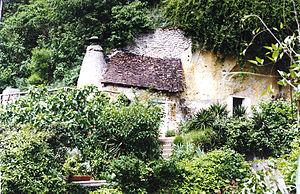
En France, l'habitat troglodytique est particulièrement bien représenté et a toujours été occupé dès la préhistoire en Dordogne par exemple, ou plus particulièrement à diverses époques dans le val de Loire, en Anjou, en Touraine et en Saumurois, dans la vallée crayeuse de la Seine. Les sites sont anciens ou très récents, sommaires ou élaborés comme à Aubeterre-sur-Dronne ou à Montsoreau, deux des plus beaux villages de France, en Charente ou ponctuels comme en Provence à Bollène ou aux Baux-de-Provence.